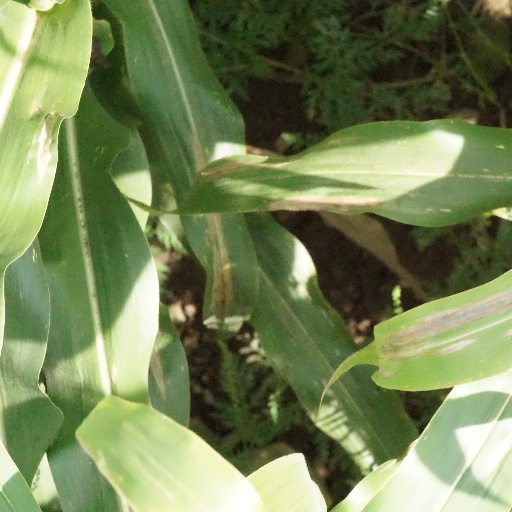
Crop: maize; corn